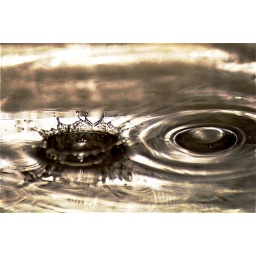
My first attempt at water drops....set up in my kitchen sink